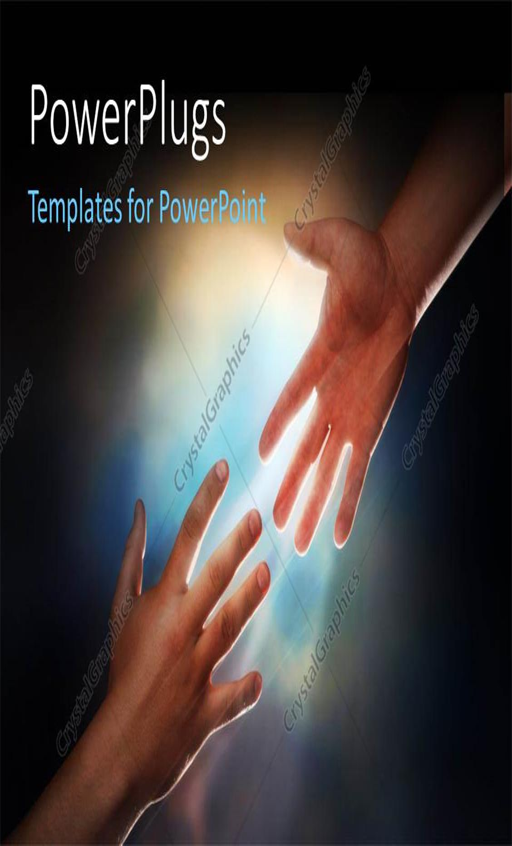
powerpoint template displaying a hand trying to hold the other one in the background